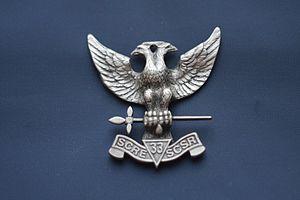
Bijou de 33ème du Souverain Collège du rite écossais pour la Belgique.
Le Souverain Collège du rite écossais pour la Belgique est une juridiction des hauts-grades, faisant partie de la famille du REAA. Son organisation est décentralisée. Elle professe la liberté absolue de conscience. Elle est la juridiction la plus importante en Belgique.